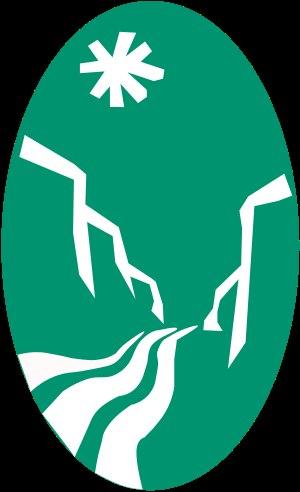
Le parc naturel régional du Verdon s'étend sur 188 000 hectares dans les départements des Alpes-de-Haute-Provence et du Var.